MassKara Festival

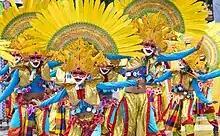
Masskara Festival Dancers in Bacolod City

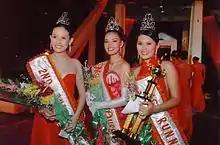
Winners of the MassKara Queen pageant in 2005

The festival features a street dance competition where various groups of street dancers (with contingents representing different schools and barangays) parade through the streets before performing on a stage. Major activities include the MassKara Queen beauty pageant, carnivals, drum, bugle corps competitions, food festivals, sports events, musical concerts, agriculture-trade fairs, garden shows, and other special events organized every year.